Manuel Machado (poet)

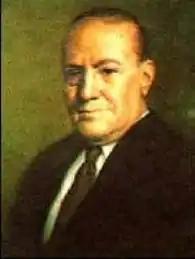

Manuel Machado y Ruiz (29 August 1874 – 19 January 1947) was a Spanish poet and a prominent member of the Generation of '98.